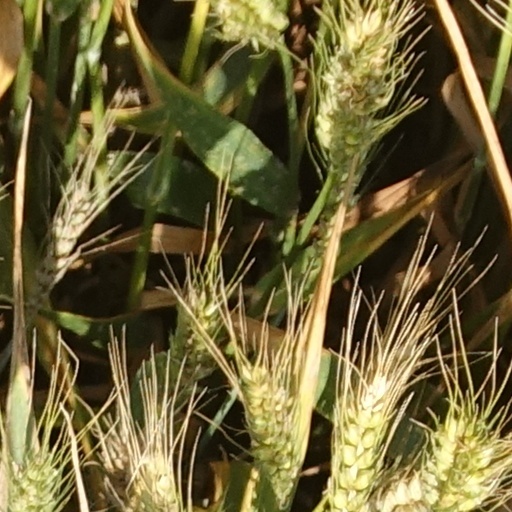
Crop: wheat